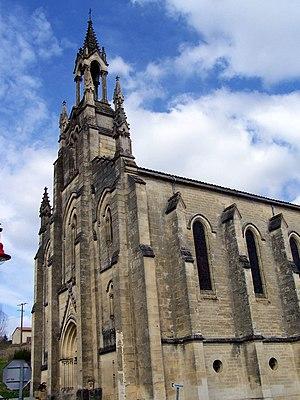
Église Notres-Dame de Lorette à à Saint-Michel-de-Lapujade (Gironde, France)
Saint-Michel-de-Lapujade est une commune du Sud-Ouest de la France, située dans le département de la Gironde, en région Nouvelle-Aquitaine.